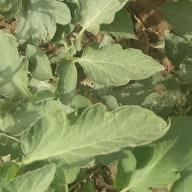
Crop: Tomato
Condition: healthy-leaf